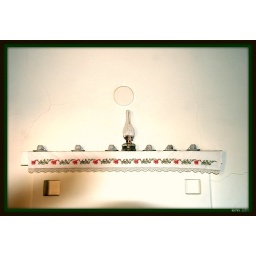
Coffee caps and oil lamp of old house in mugla,Turkey